Katherine Harris

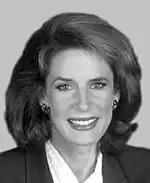

In 2002, Harris ran against Sarasota Attorney Jan Schneider for the congressional district vacated by retiring Republican representative Dan Miller, winning by 10 percentage points in this solidly Republican district, a victory helped with one of the biggest first term campaign fund raising efforts in the history of this district and substantial support from the Bush family.